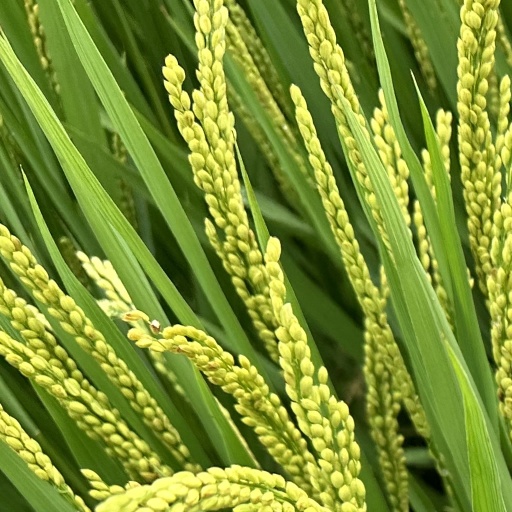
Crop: rice